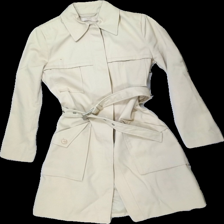
View: front
Type: Jacket
Category: Ladies
Brand: Not in the list
Brand text on label: message
Colors: Beige
Material: 100% Cotton
Cut: Regular
Size: 34
Stains: Minor
Damage: stain
Damage location: middle left
Price range: 50-100
Recommended usage: Reuse
Description: beige jacket